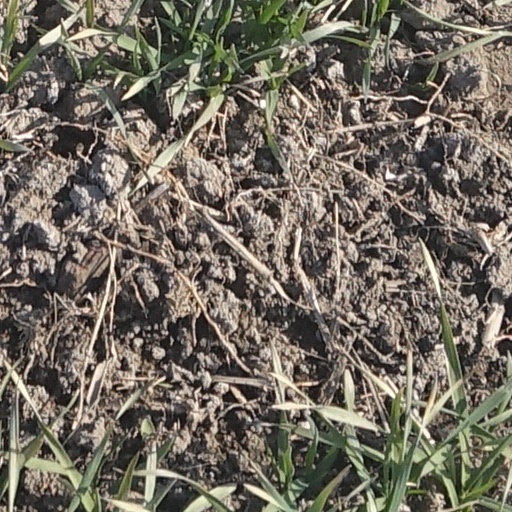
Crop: wheat